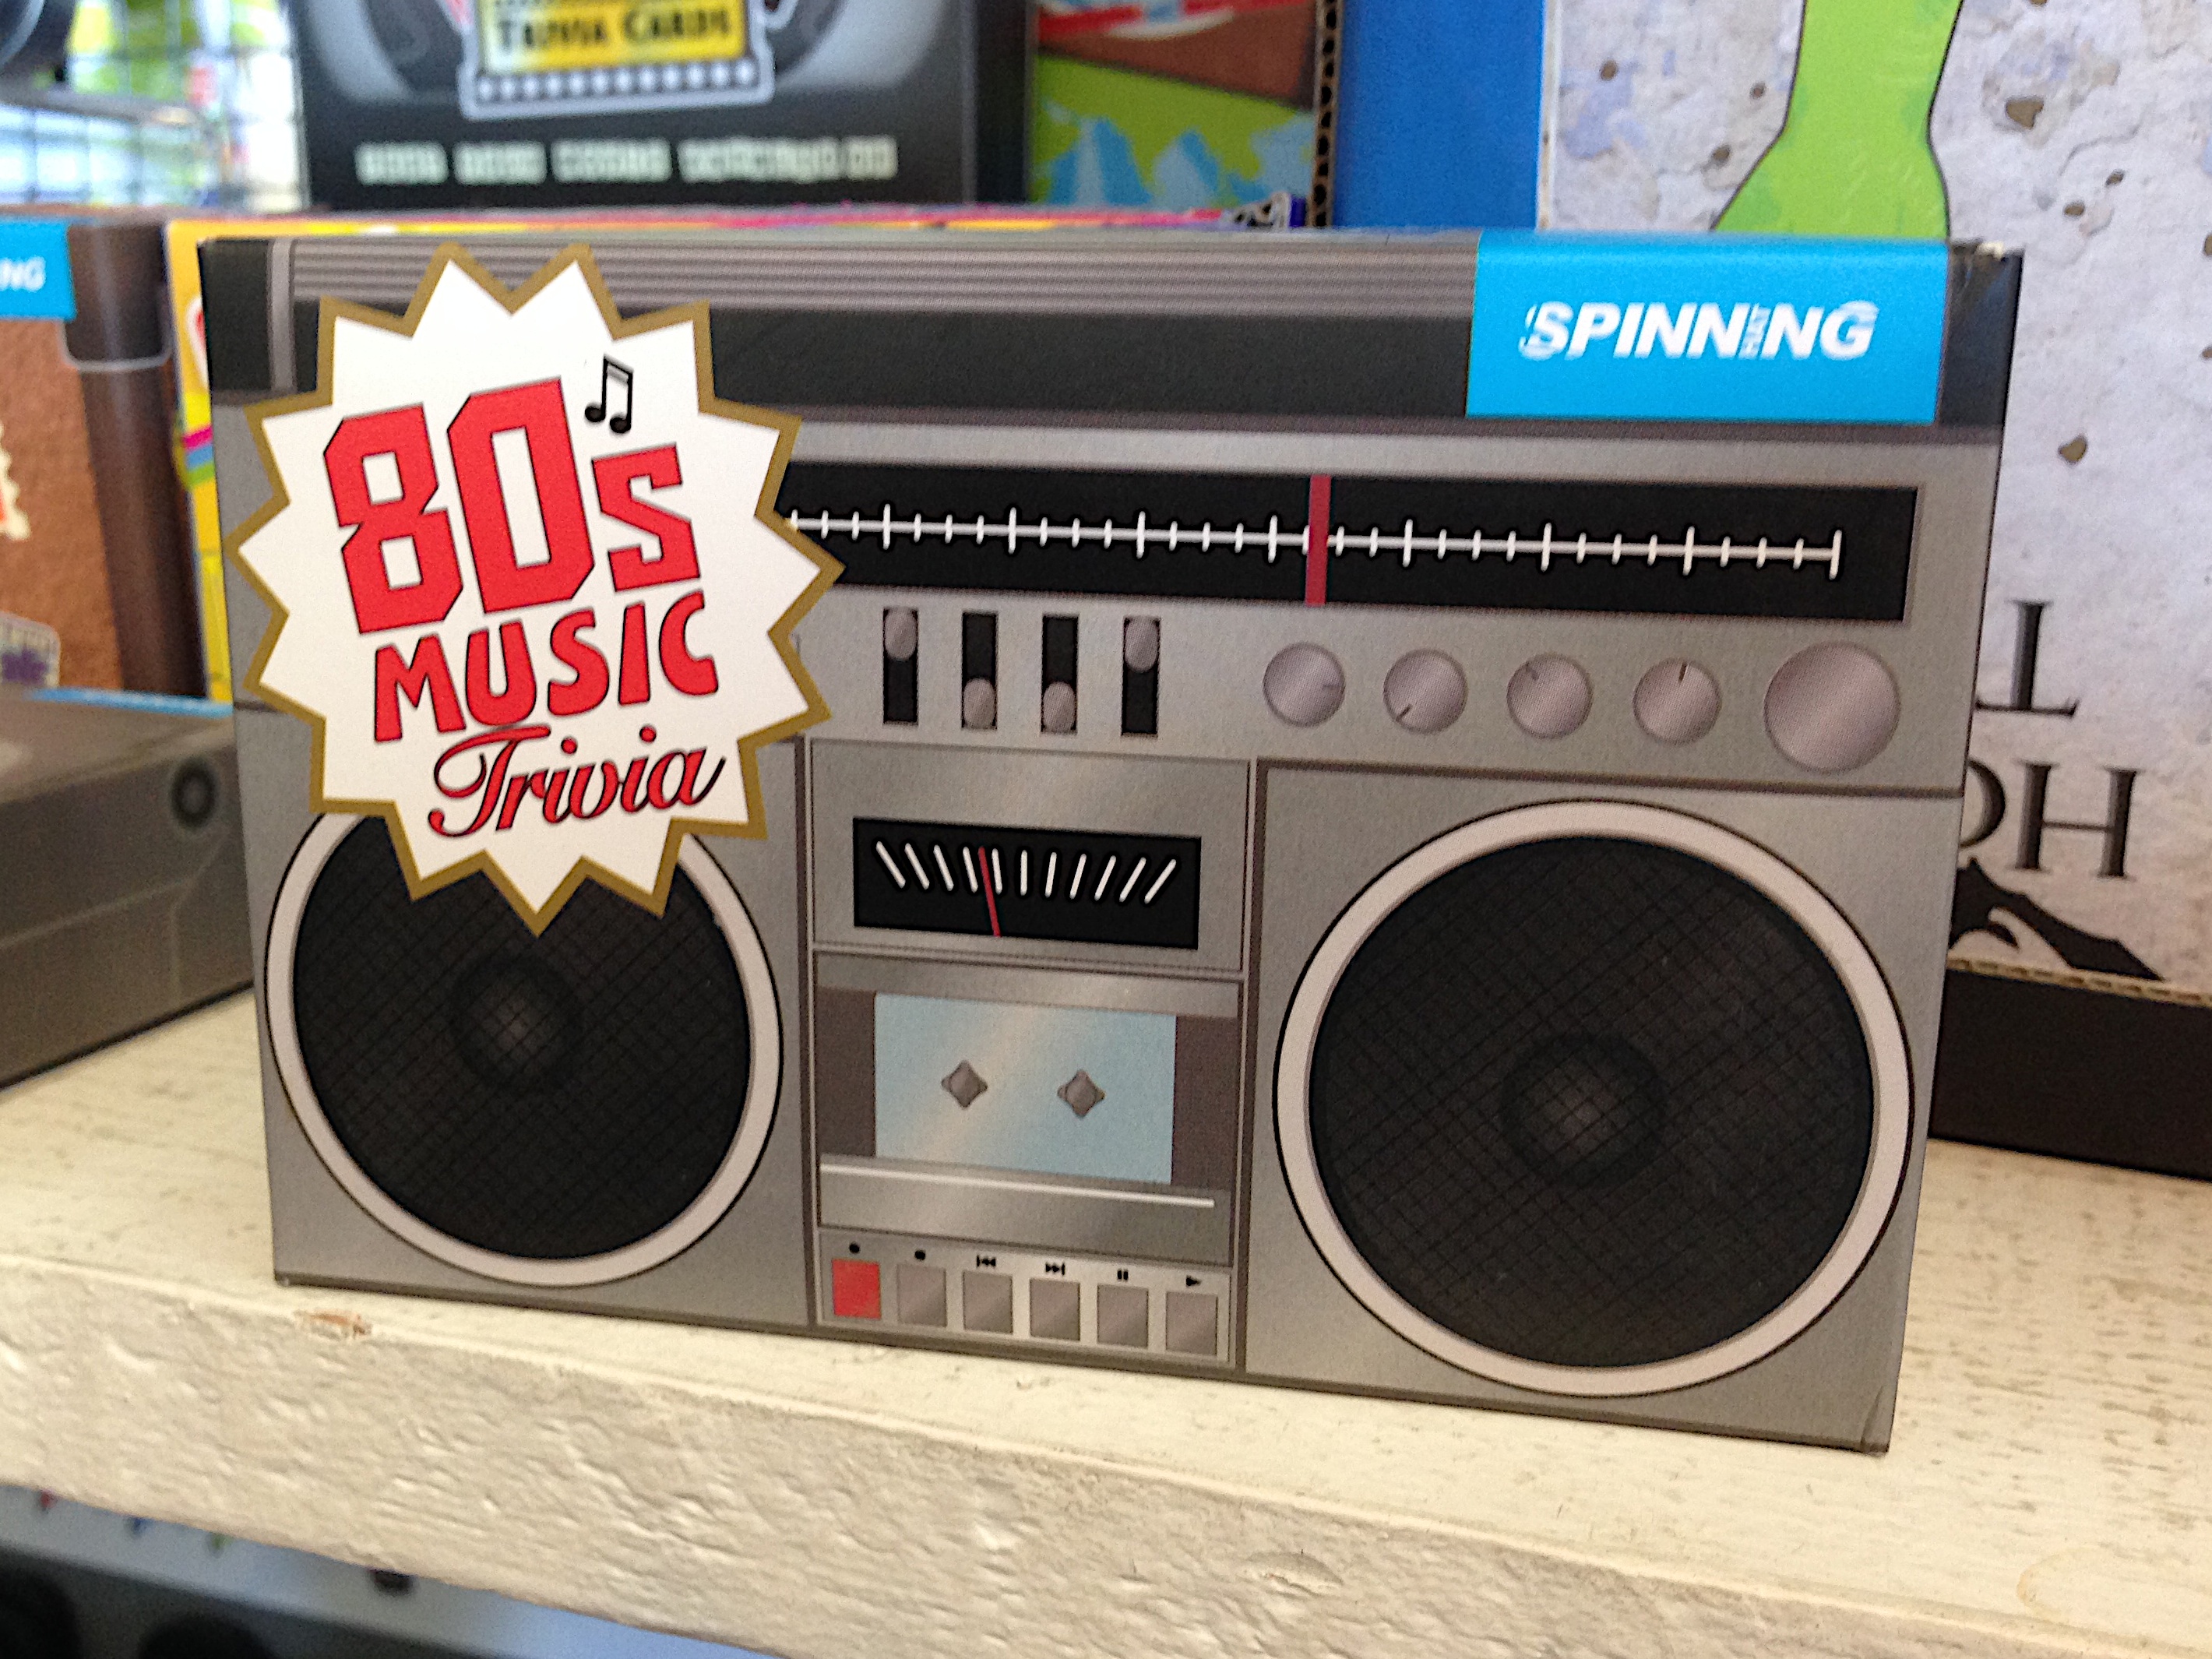
technology, room, brand, electronics, rtwgimli, multimedia, stereophonic sound